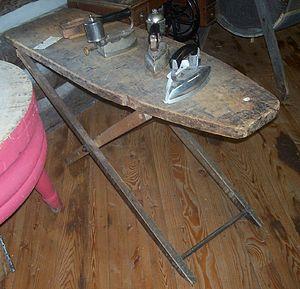
Une table à repasser ou planche à repasser est un élément mobilier sur lequel le linge et autres tissus sont disposés pour effectuer leur repassage à l'aide d'un fer à repasser.